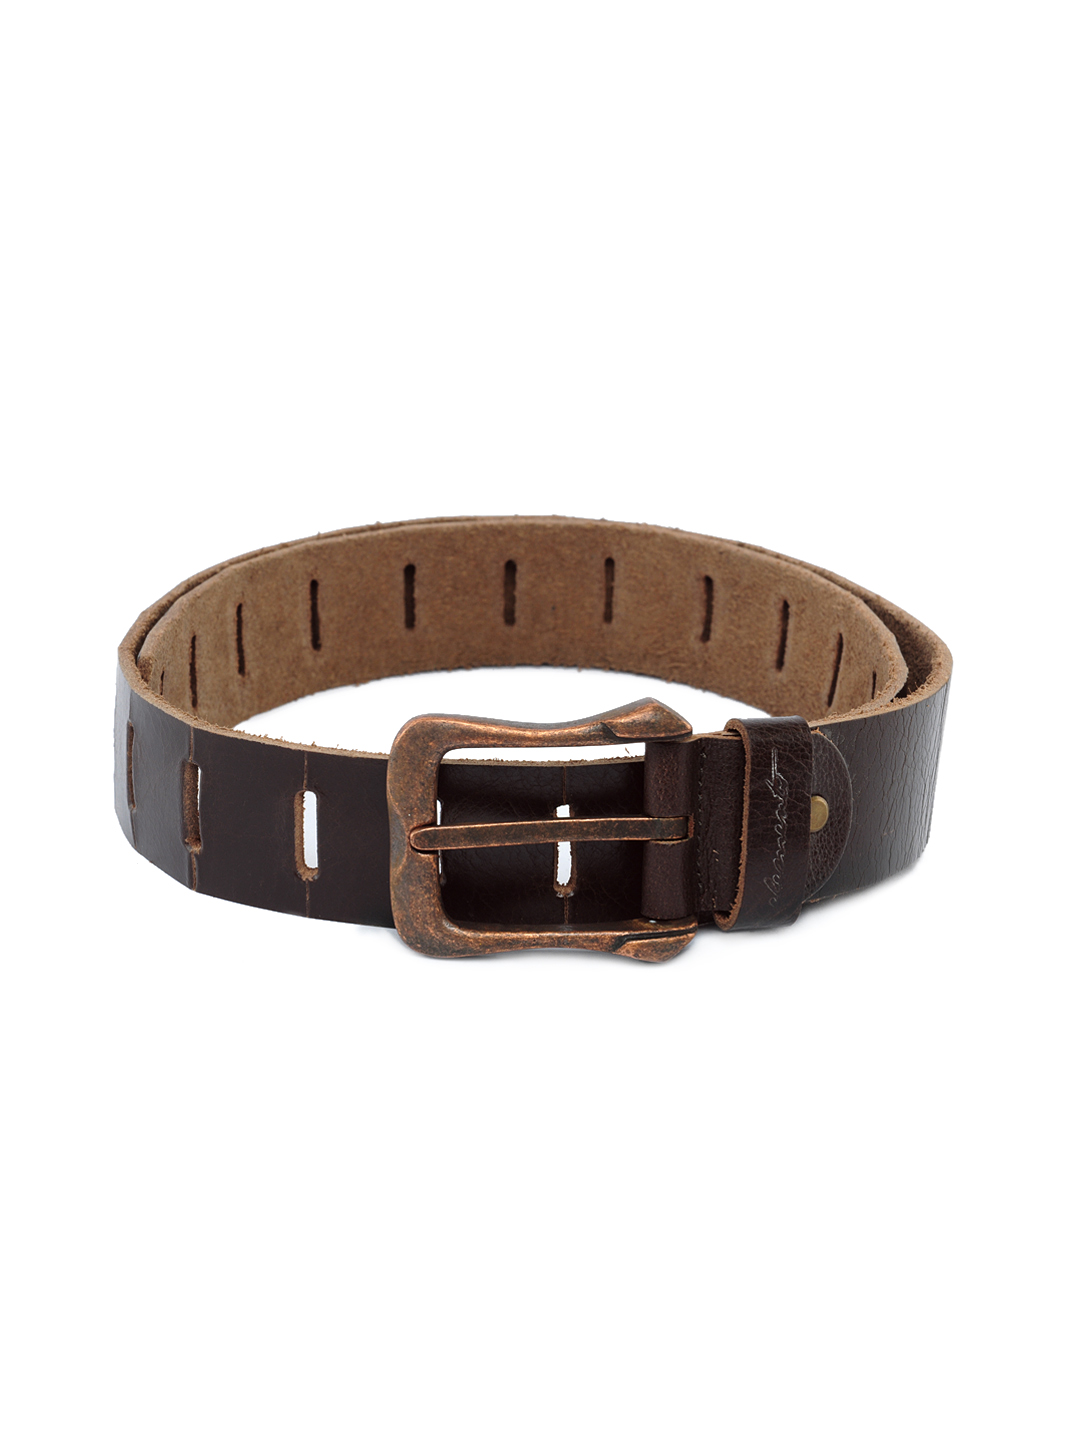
Peter England Men Leather Brown Belt
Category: Accessories / Belts / Belts
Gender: Men
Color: Brown
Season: Summer 2012
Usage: Casual